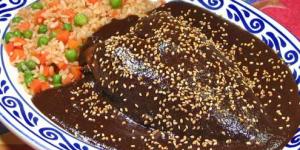
mole casero